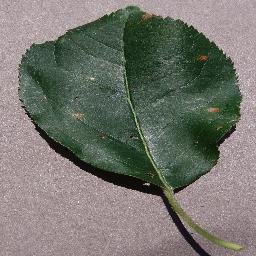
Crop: apple
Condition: black_rot